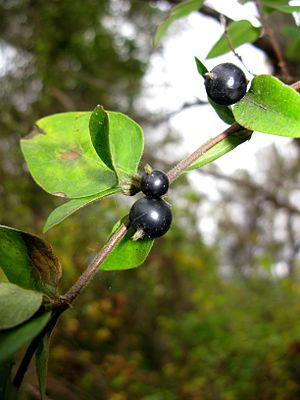
Le chèvrefeuille du Japon est une liane arbustive de la famille des Caprifoliacées originaire de Chine, de Corée et du Japon. La variété 'Chinensis' dont les boutons floraux et le revers de la corolle sont pourpres, est vendue en jardinerie sous le nom de chèvrefeuille de Chine.